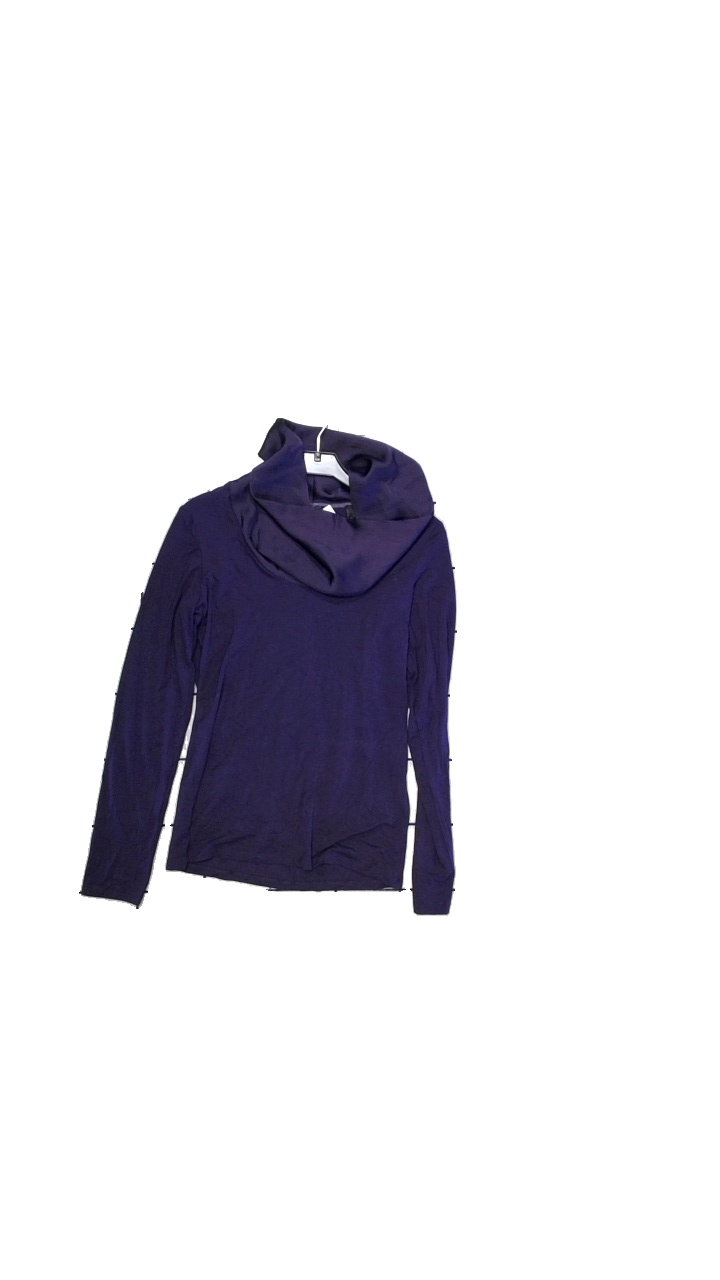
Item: Top (Ladies)
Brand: Esprit
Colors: Purple
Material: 95% viscose, 5% elastane
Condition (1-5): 5
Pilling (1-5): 5
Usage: Reuse
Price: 50-100